Aliagha Shikhlinski

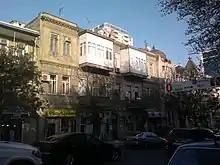
The building that Ali-Agha Shikhlinsky lived in Baku

He spent his last days in his house, apartment 14 of Jafar Jabbarly Street in Baku. Prior to his death, Ali Agha Shikhlinski wrote his memoirs "My Memories" in 1942. The book was published nine months after the general's death, in May 1944. A well-known Russian and Soviet military specialist, Doctor of Military Sciences, Major-General Evgeny Barsukov wrote a preface to the book. This book was published by "Azərnəşr" in Azerbaijani and Russian in 1984 with mass circulation (60 thousand) with additions and explanations.